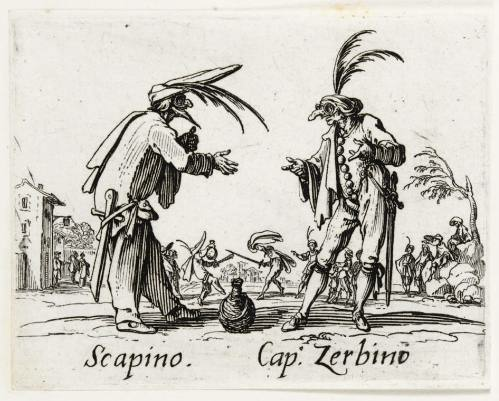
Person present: No